Grain bin

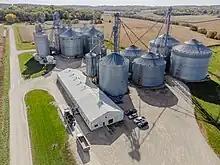
Grain bins in southern Minnesota

Grain bins are bulk storage structures for dry wheat, soybean, maize, oats, barley and more. Grain bins are cylinders made of corrugated sheets or sheet metal with a coned metal roof that has vents. The floors of grain bins have aeration systems to keep good air flow through the stored products and keep it at a good temperature and humidity level to prevent spoilage. In smaller grain systems, bins may serve both drying and storage purposes when a dedicated grain dryer is not present. These drying bins often use a stirring machine to mix dried grain at the bottom with wetter grain near the top, promoting even moisture levels throughout the bin. In drying bins, heated air is pushed through the grain using fans, with attached heaters, located at the base of the bin. Grain bins may be filled using augers in smaller setups, while larger systems typically use receiving pits for unloading grain from hopper trailers. From the pit, grain is raised vertically using a bucket elevator (also known as a grain leg) and directed through spouting systems that rely on gravity to fill individual bins. In some configurations, tubed conveyors are used to transport grain to bins located farther from the central leg.